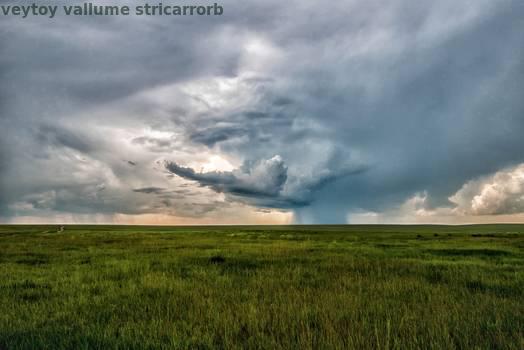
Label: Watermark